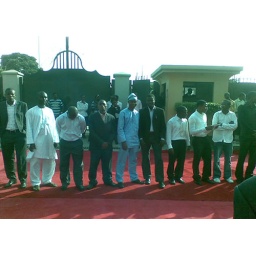
The pic section of the Ambassadors with me in the blue african guinee dress